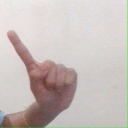
अक्षर: ए